Prem Kumar (film)

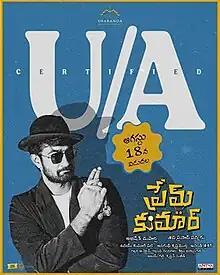

Prem Kumar is a 2023 Indian Telugu-language romantic comedy film directed by Abhishek Maharshi and starring Santosh Sobhan and Rashi Singh. The film was released after a two year delay. The film received mixed reviews from critics.